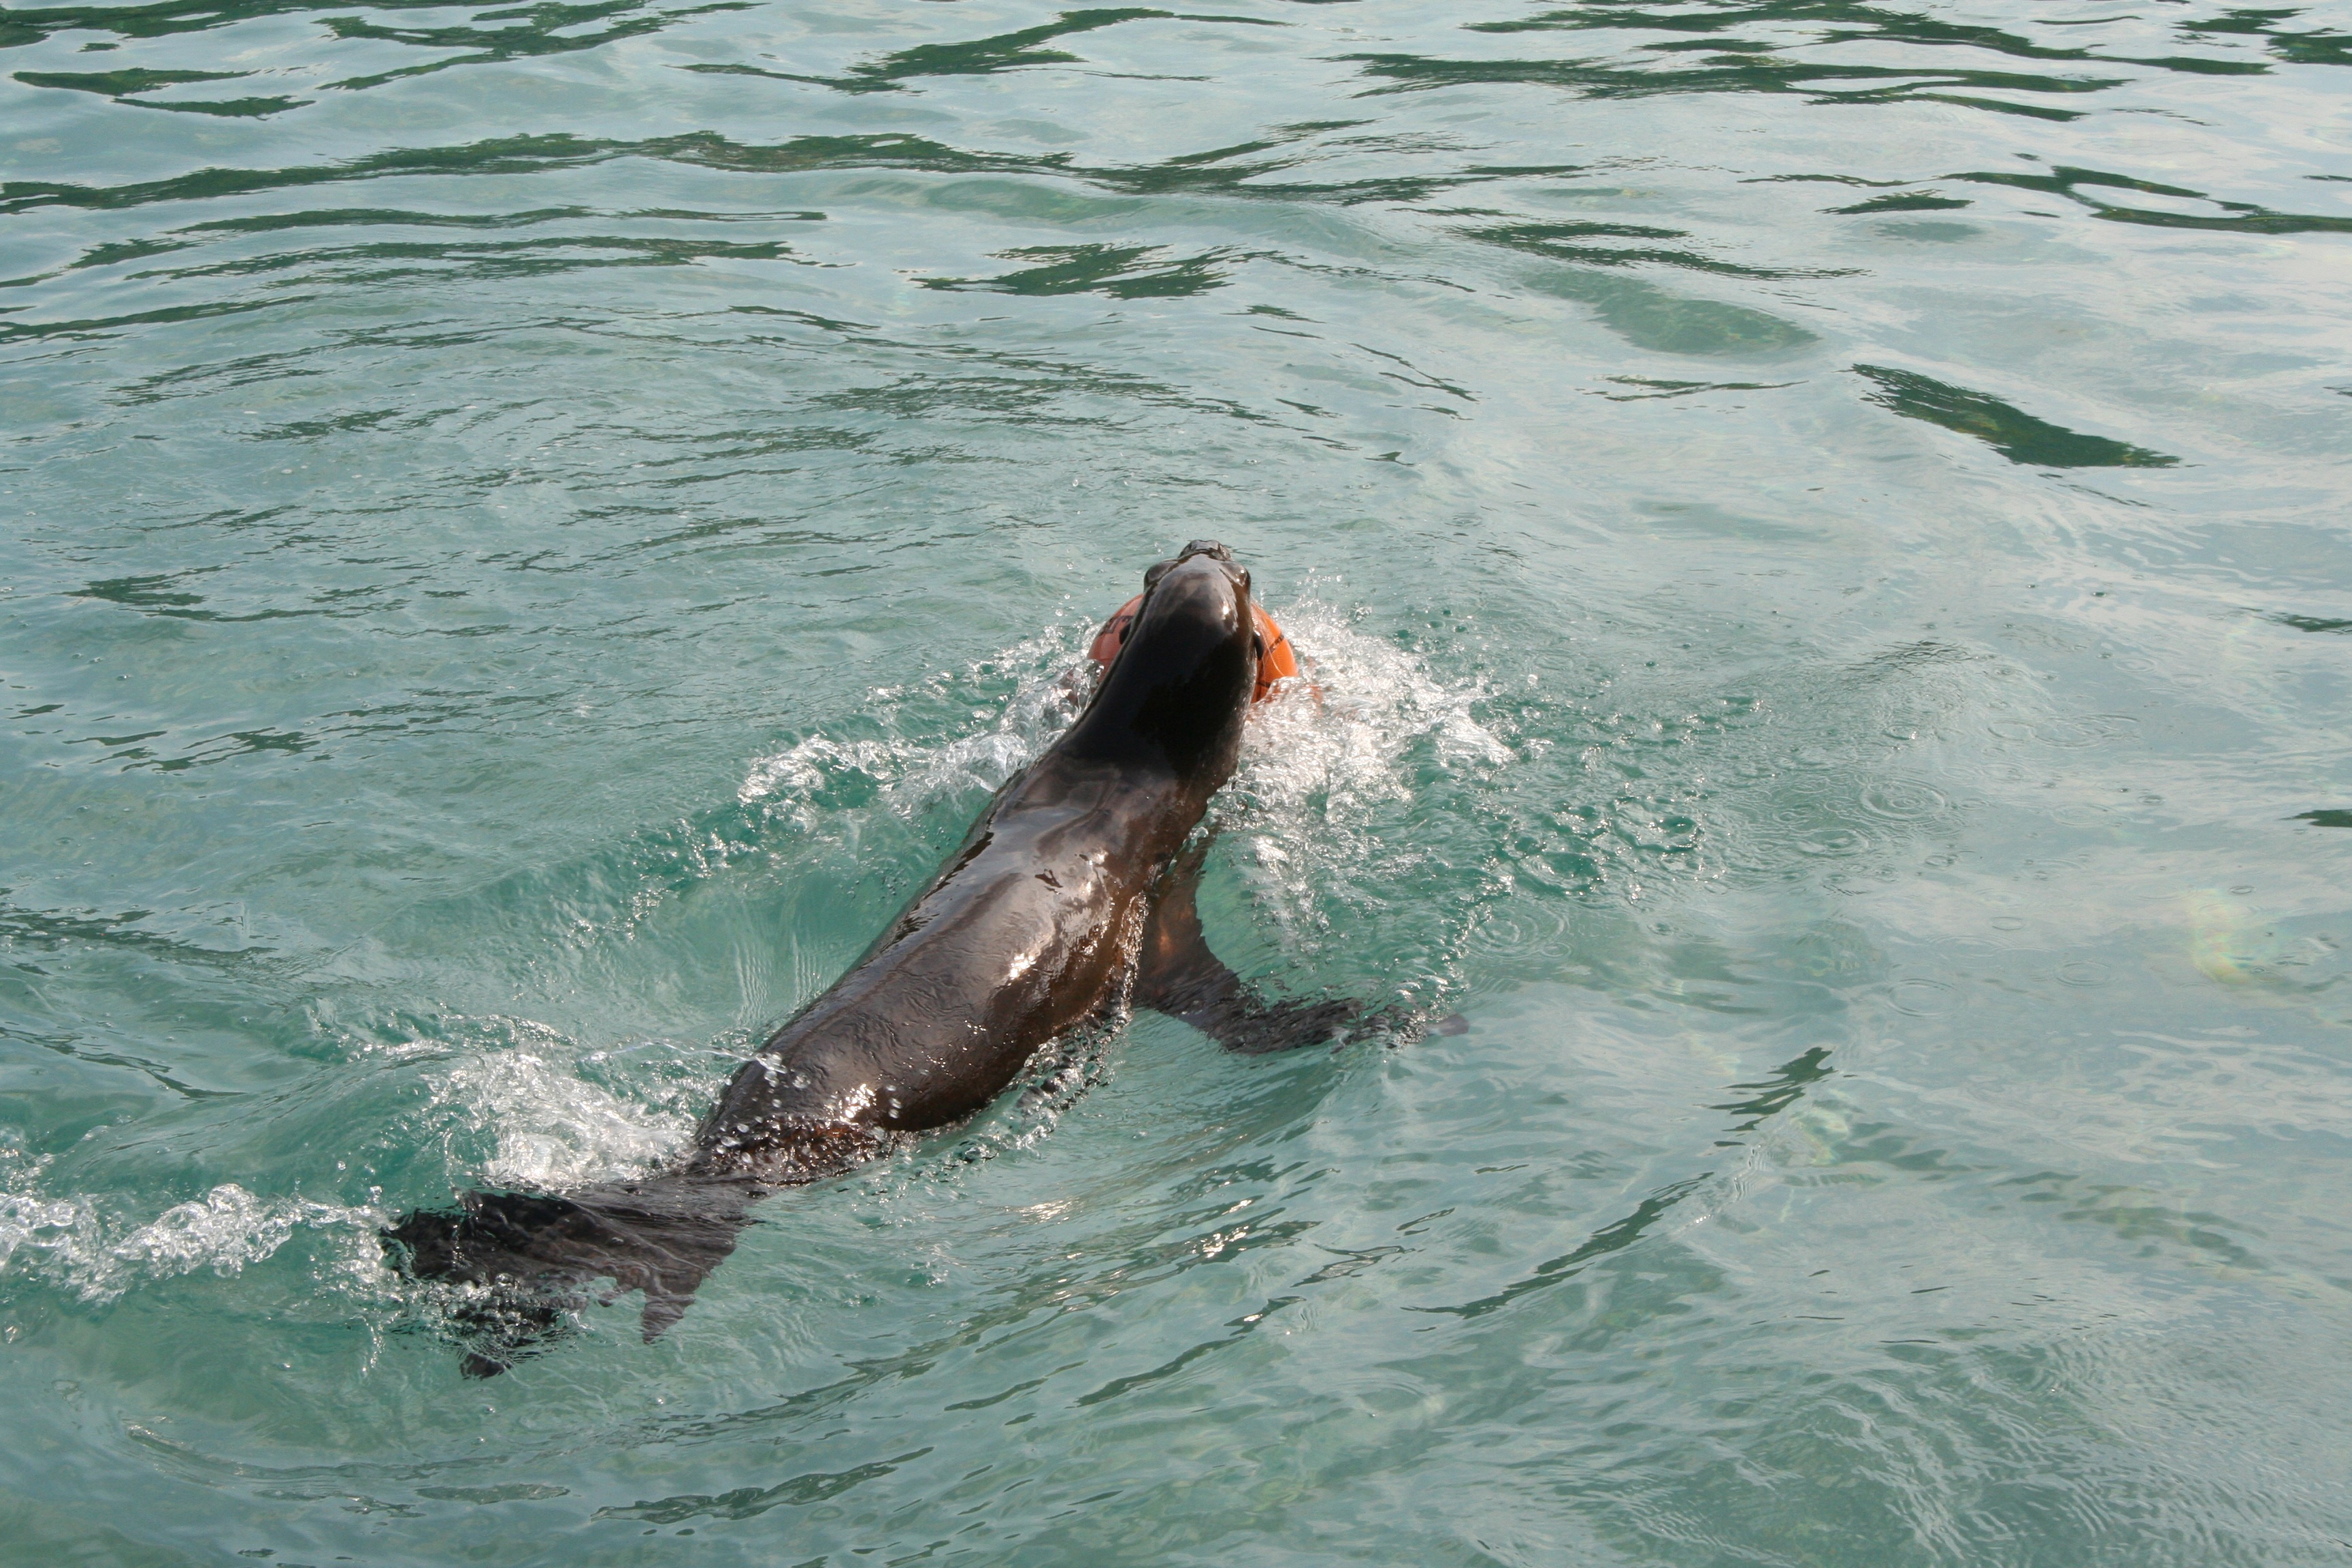
sea, ocean, zoo, mammal, fish, sea lion, seals, vertebrate, dolphin, marine mammal, foka, marine biology, great white shark